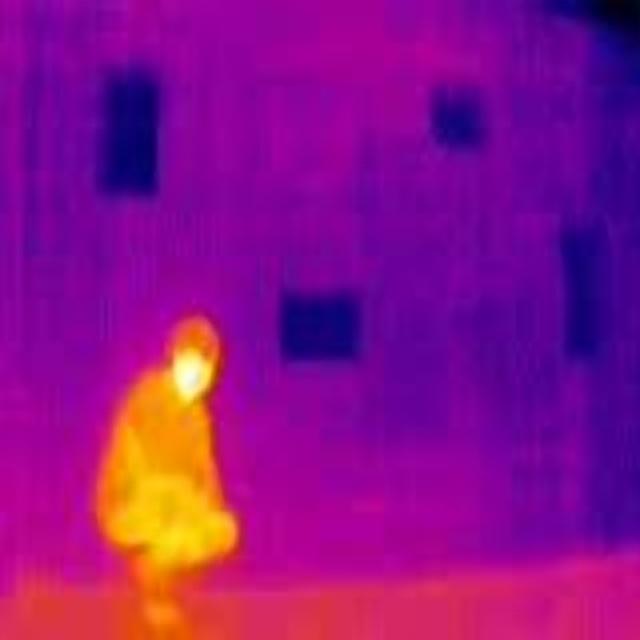
Detected objects:
label: person